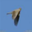
Label: bird